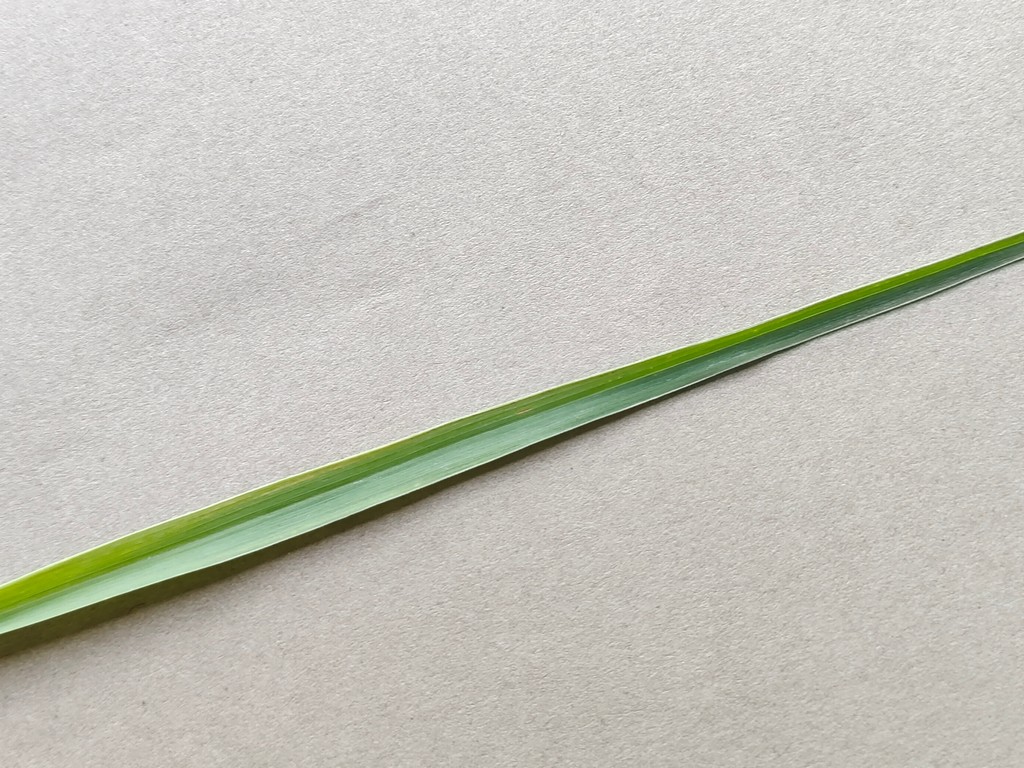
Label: Healthy